Kimmo Tiilikainen

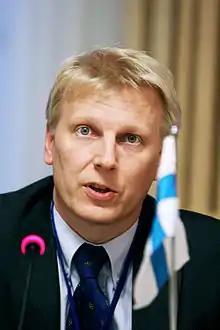
Kimmo Tiilikainen in 2007.

Kimmo Kalevi Tiilikainen (born 17 August 1966, Ruokolahti) is a Finnish politician from the Centre Party. He is an organic farmer and forester. Tiilikainen served as the Minister of Agriculture and the Environment from 2015 to 2019. He is also a former Minister of the Environment of Finland from 2007 to 2008.